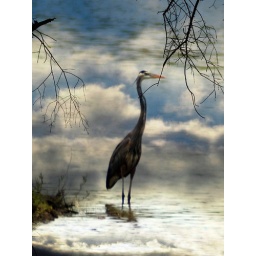
blue heron in clouds 1